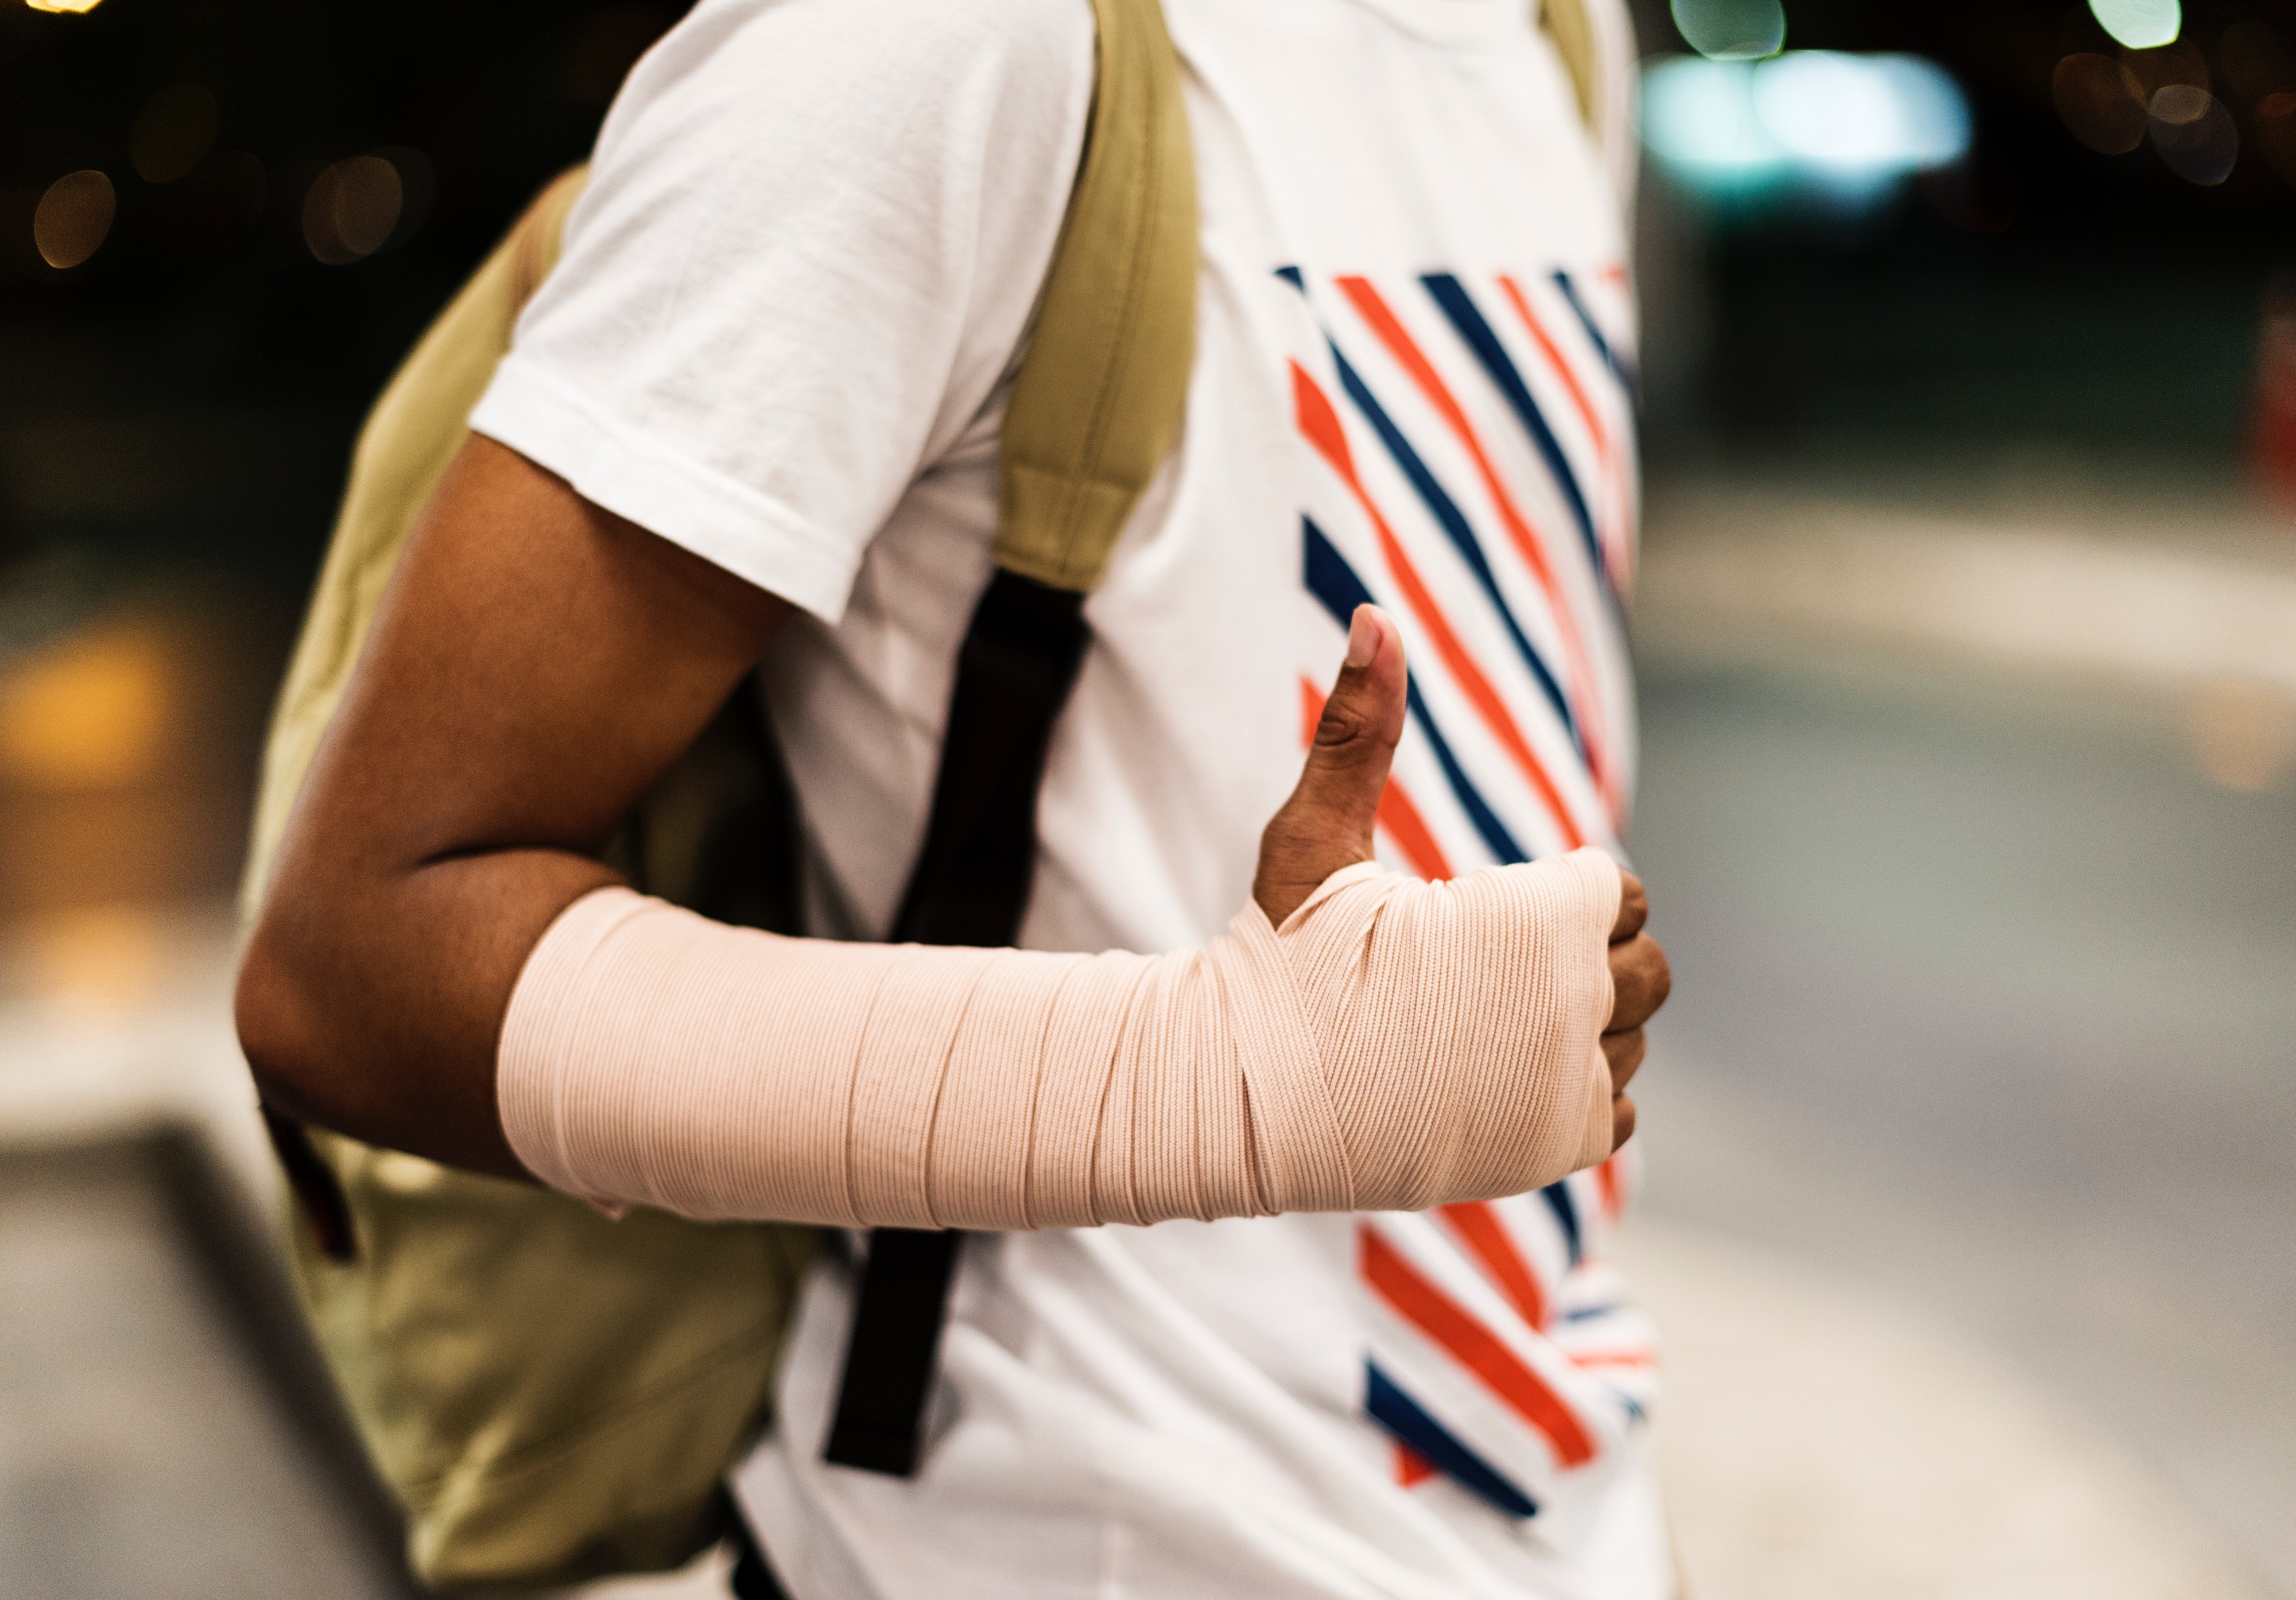
hand, joint, shoulder, arm, finger, product, shoe